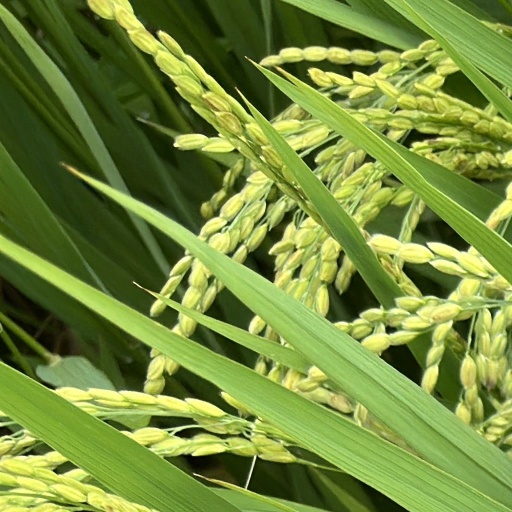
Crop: rice